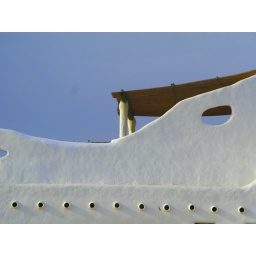
white over light blue